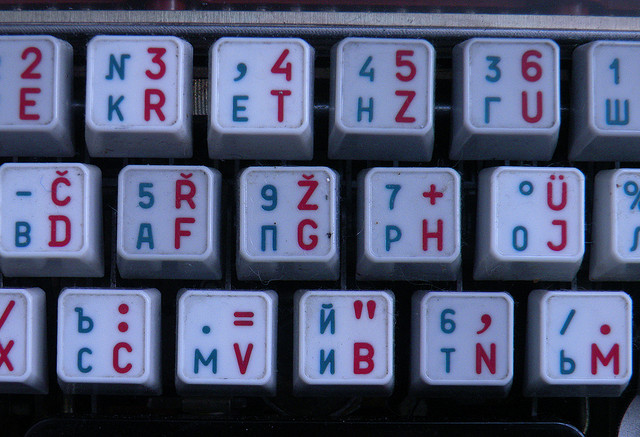
user: Given an image and a question. Answer the question in a short answer. Question: What language is in blue? Short Answer:
assistant: russian